Dry dung fuel

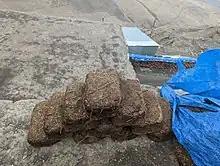
кизяк (kizyak)

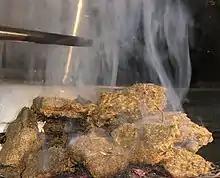
The burning of cow dung cake releases a range of organic and inorganic gases in both gas and particle phases

Dry animal dung was used from prehistoric times, including in Ancient Persia, Ancient Egypt and early modern England. In Equatorial Guinea archaeological evidence has been found of the practice and biblical records indicate animal and human dung were used as fuel.